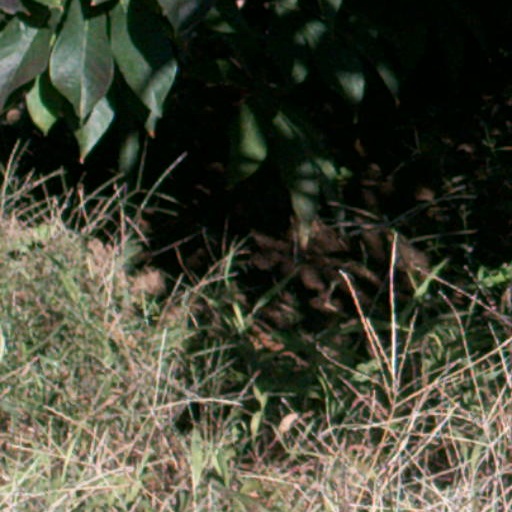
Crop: cassava